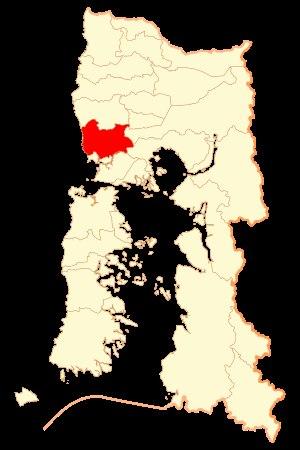
Los Muermos est une ville et une commune du Chili de la Province de Llanquihue, elle-même située dans la Région des Lacs. En 2012, la population de la commune s'élevait à 16 428 habitants. La superficie de la commune est de 1 246 km².